Suicide of Nicola Ann Raphael

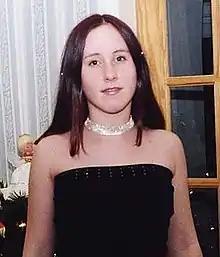
Raphael in 1999

Nicola Ann Raphael (10 September 1985 – 24 June 2001) was a Scottish schoolgirl who died from suicide after enduring years of bullying because she dressed in a goth style. Her death on 24 June 2001 and allegations of bullying at her school, Lenzie Academy, led to coverage in the local and national press.